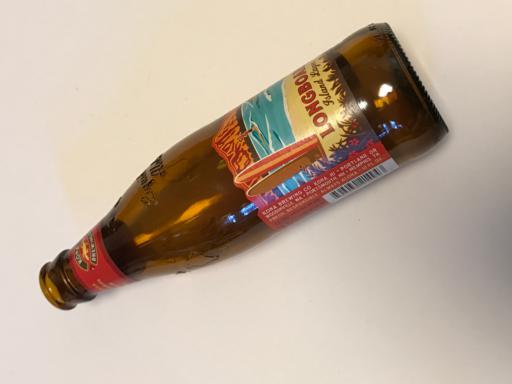
Label: glass